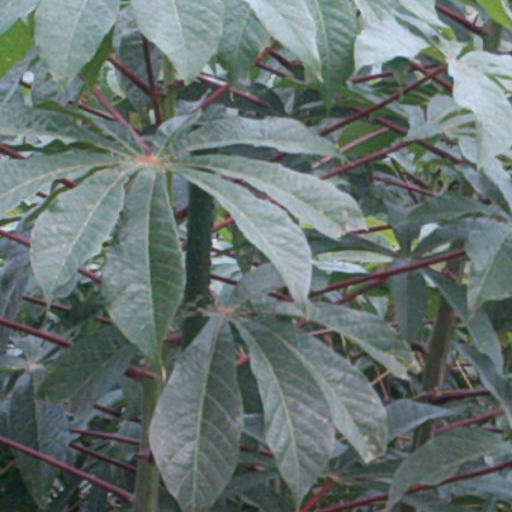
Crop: cassava